Church of St. Peter at Poříčí (Prague)

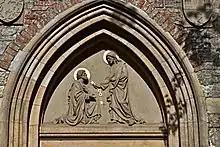

In 1414, during the Hussite period, the Knights' pastor Nicholas implemented a unique method of holy communion which was adding to normal Catholic communion at the main altar, this communion contained delivery of the wine and bread (communion under both kinds) to preyers at side altars. In 1419, after the battle, the Hussites evicted the Knights of the church and the pastor Nicholas avoided a lapidation just in time. The church itself was not destroyed, because of its previous communion in the Protestants way. The Knights returned in 1436, and then George of Poděbrady reinstated the hussite priest.